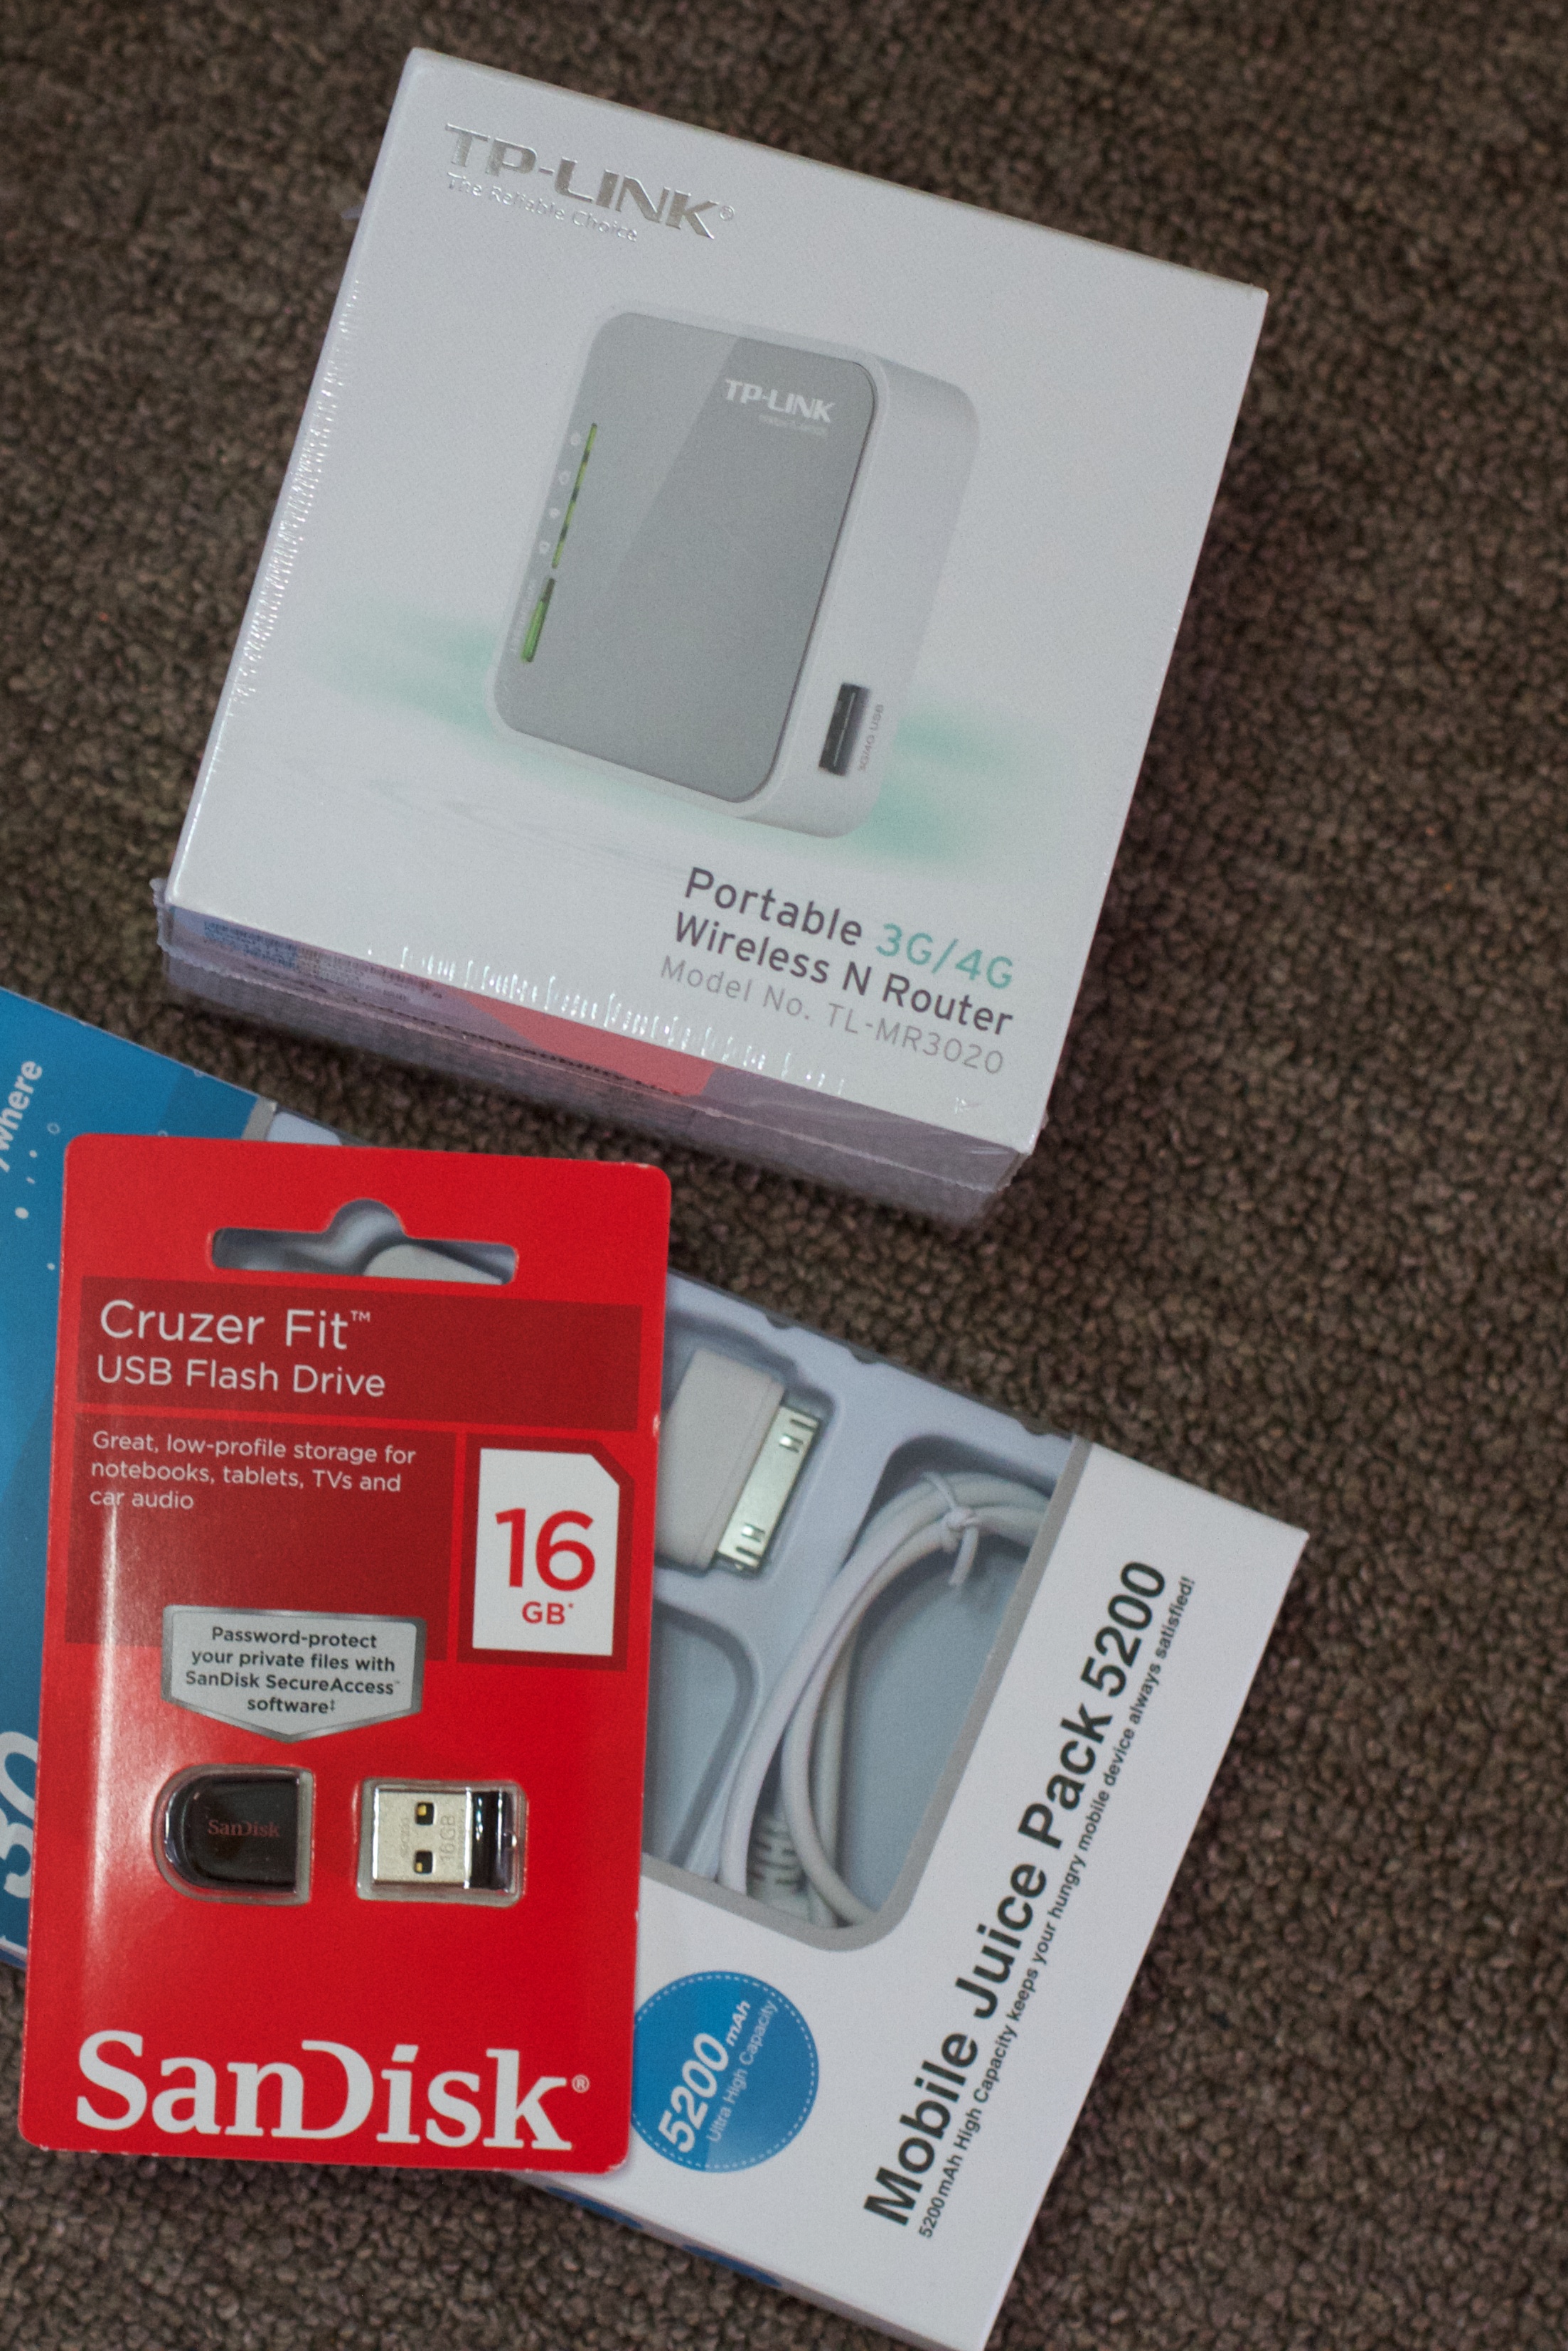
technology, label, piratebox